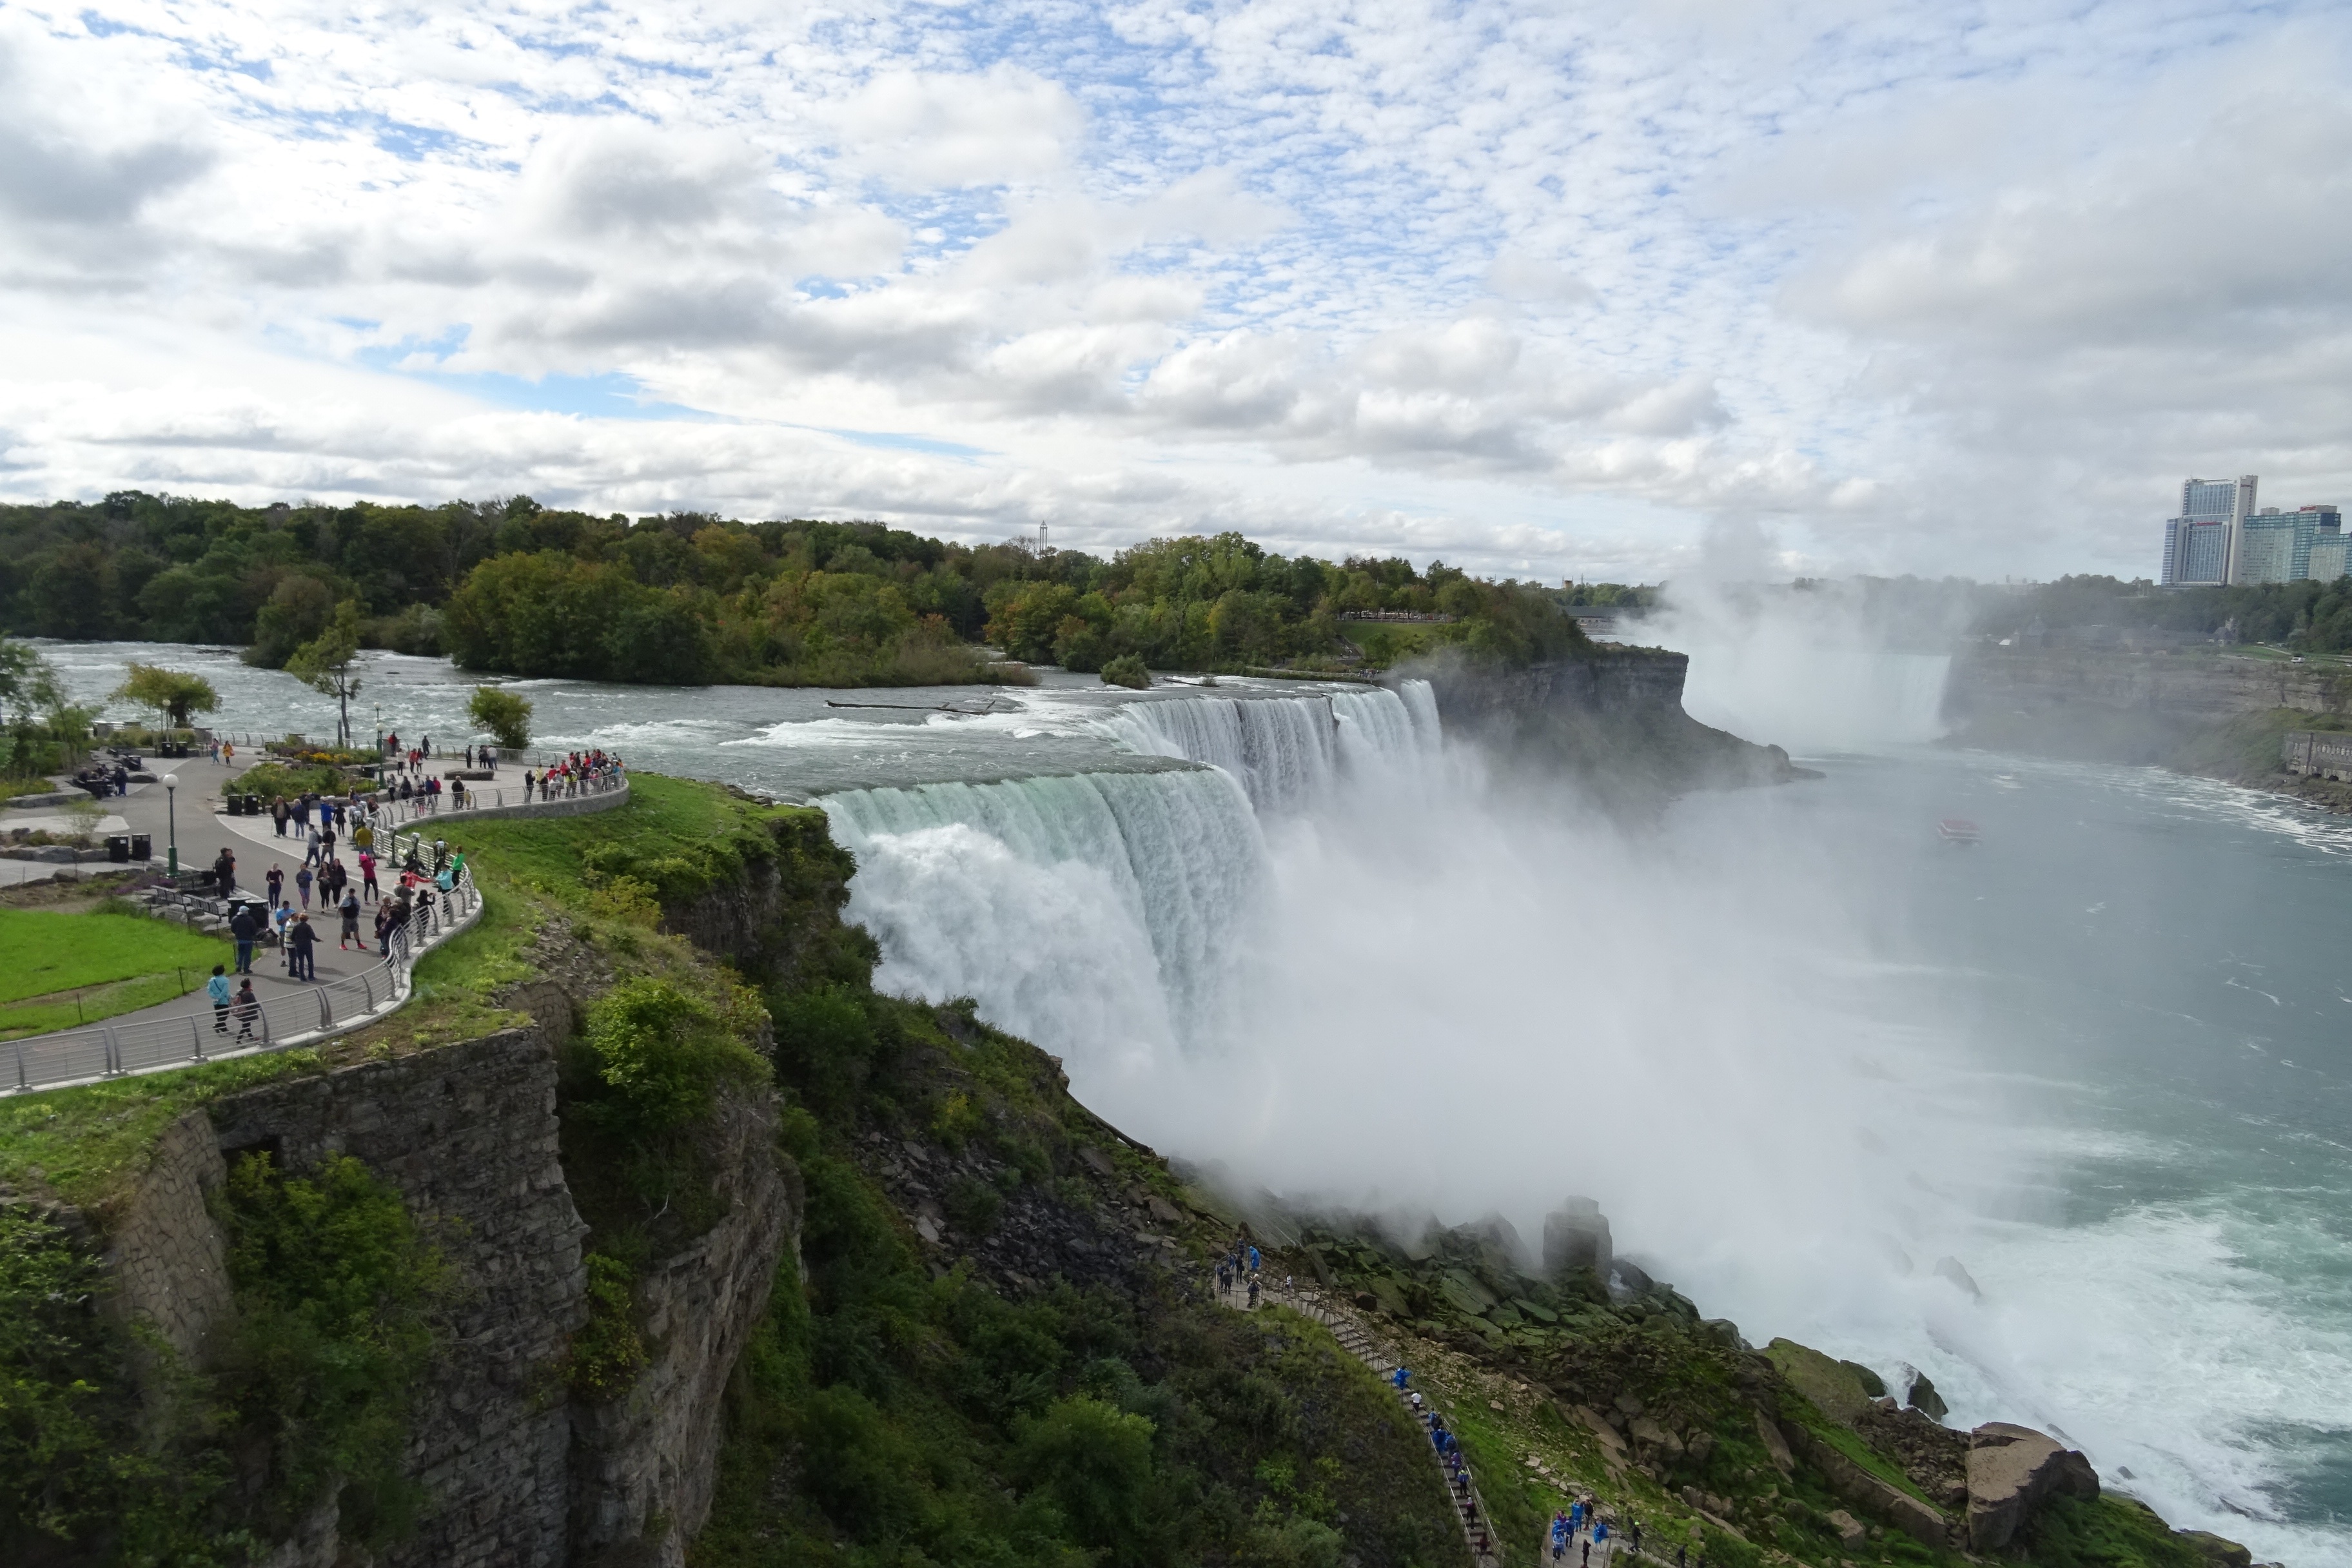
sea, coast, water, nature, waterfall, mist, view, river, cliff, flowing, scenic, spray, usa, attraction, terrain, body of water, american, falls, niagara, horseshoe, water feature, niagara falls